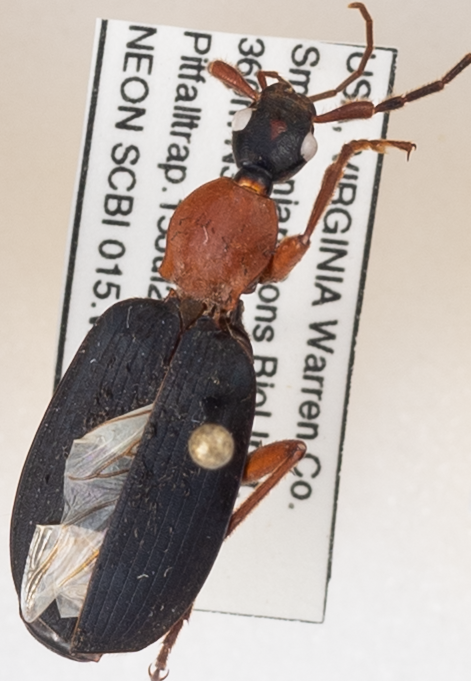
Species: Galerita bicolor
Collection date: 2021-07-15
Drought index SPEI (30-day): -0.516
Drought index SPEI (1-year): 0.35
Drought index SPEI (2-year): -0.17